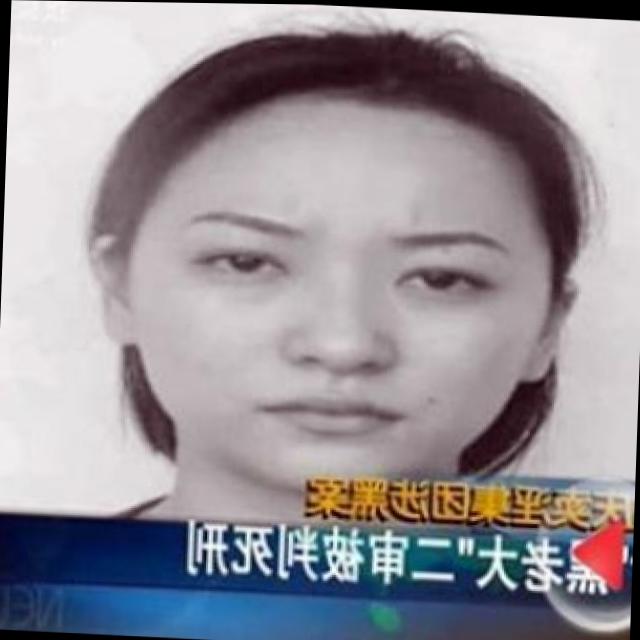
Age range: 21-44